Beachlands, New Zealand

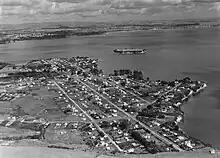
An aerial view of Beachlands in 1959

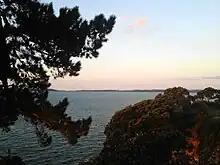
Cliffside on the bay near Beachlands

The Pōhutukawa Coast was visited by the "Tainui" migratory waka around the year 1300. Tainui followers of Manawatere, who identified as Ngā Oho, decided to settle the area between the Pōhutukawa Coast and Tūwakamana (Cockle Bay). Ngāi Tai ki Tāmaki, the mana whenua of the area, descend from these early settlers. Ngāi Tai ki Tāmaki traditional stories talk about the land already being occupied by the supernatural Tūrehu people, and many place names in the area reference Tūrehu figures, such as Hinerangi and Manawatere.